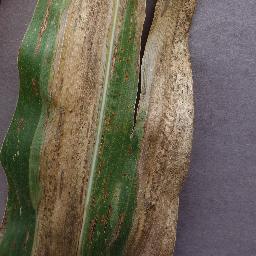
Label: Corn_(Maize)___Northern_Leaf_Blight